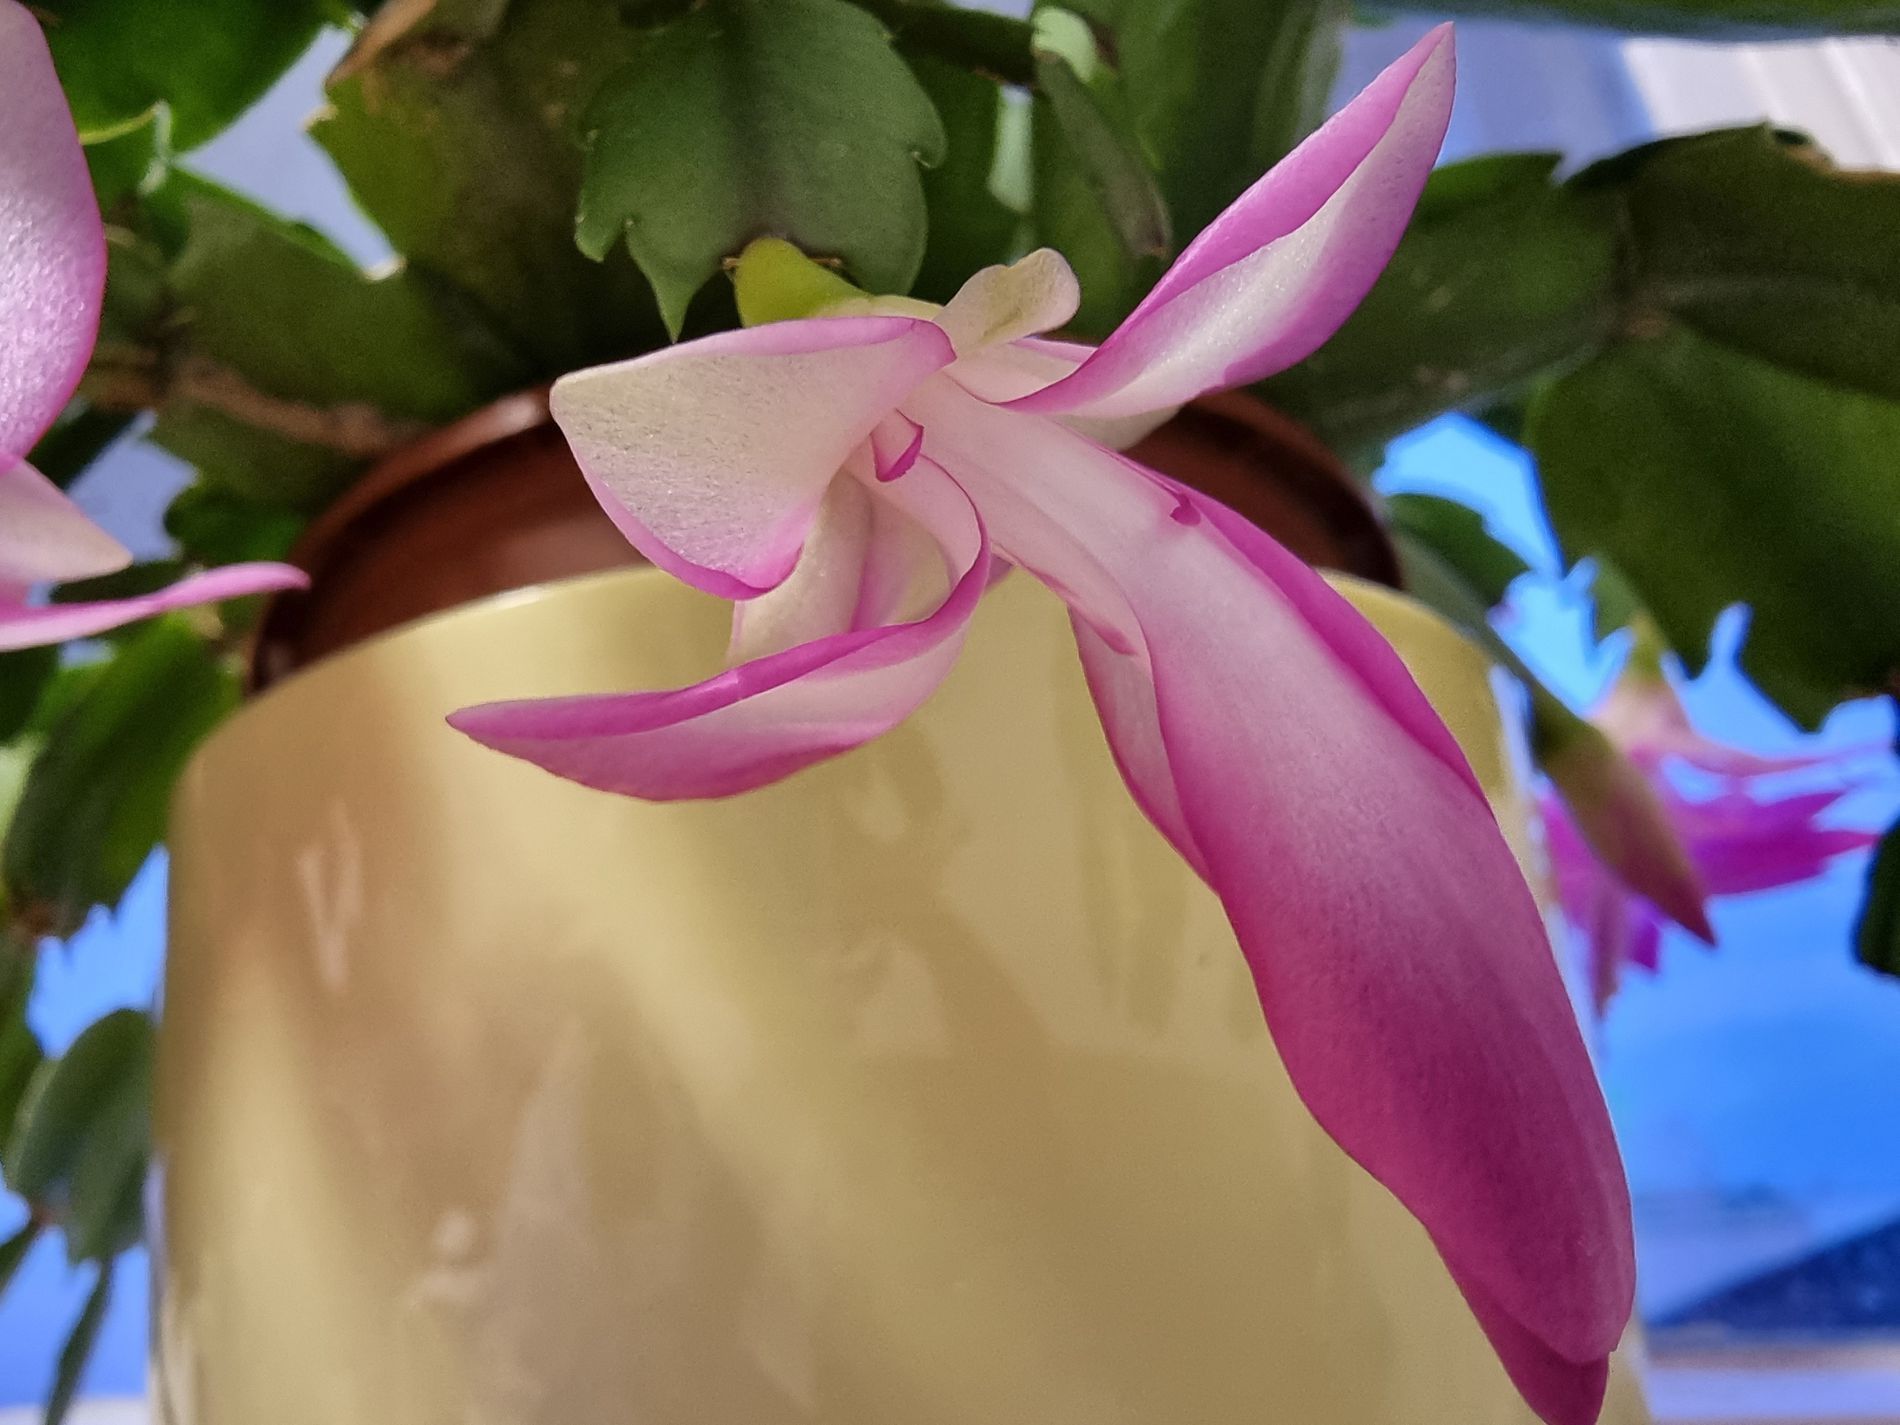
Pink Bloom
The image features a flower with pink and white petals. It's in a yellowish pot with a brown rim, surrounded by green leaves. The background is blue.
The scene is a landscape image, taken close-up and slightly off-center, focusing tightly on a pink bloom. Flower. The scene vibes create a calm and intimate atmosphere.
Labels: Flower, Petal, Plant, Potted Plant, Jar, Planter, Pottery, Vase, Geranium, Rose, Flower Arrangement, Orchid, Leaf, Cookware, Pot, Bud, Sprout, Flower Bouquet, Background, blurry leaves, blurry flower, pot
Camera: samsung SM-G998B
Aperture: F2.2
Exposure: 1/30 sec
ISO: 320
Focal length: 2.2 mm